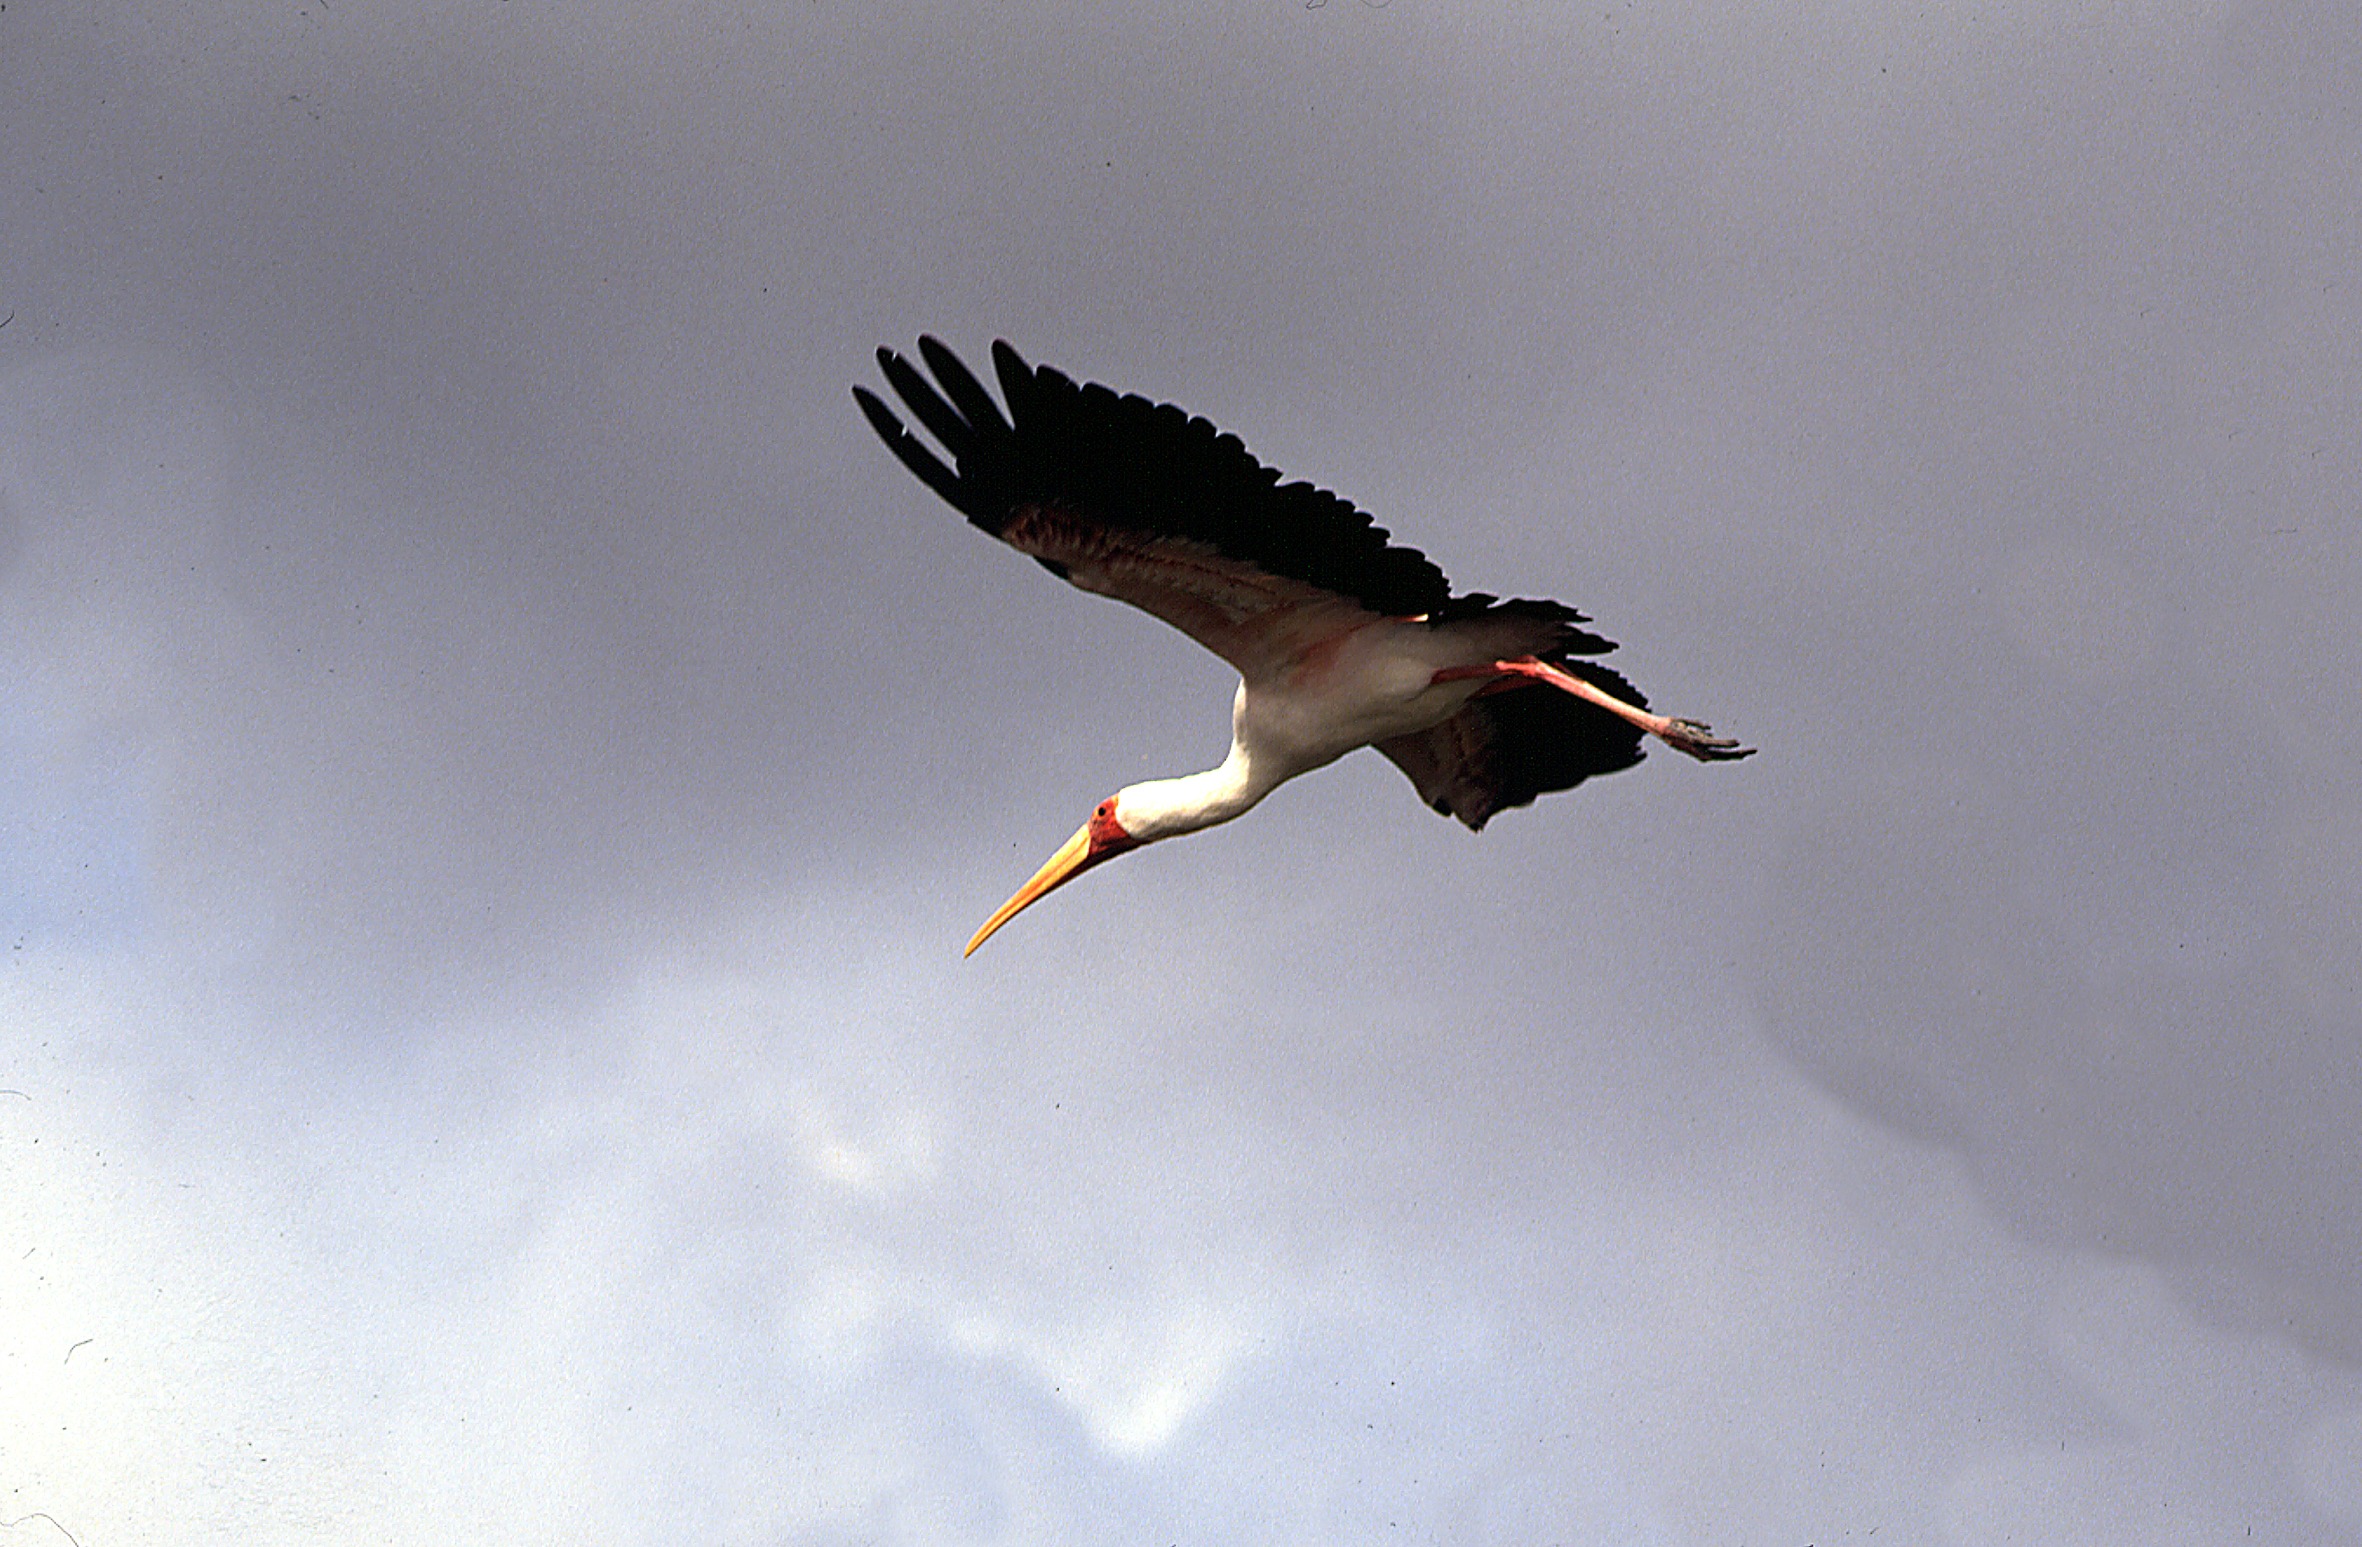
bird, wing, seabird, beak, flight, stork, vertebrate, heron, heron in flight, ciconiiformes